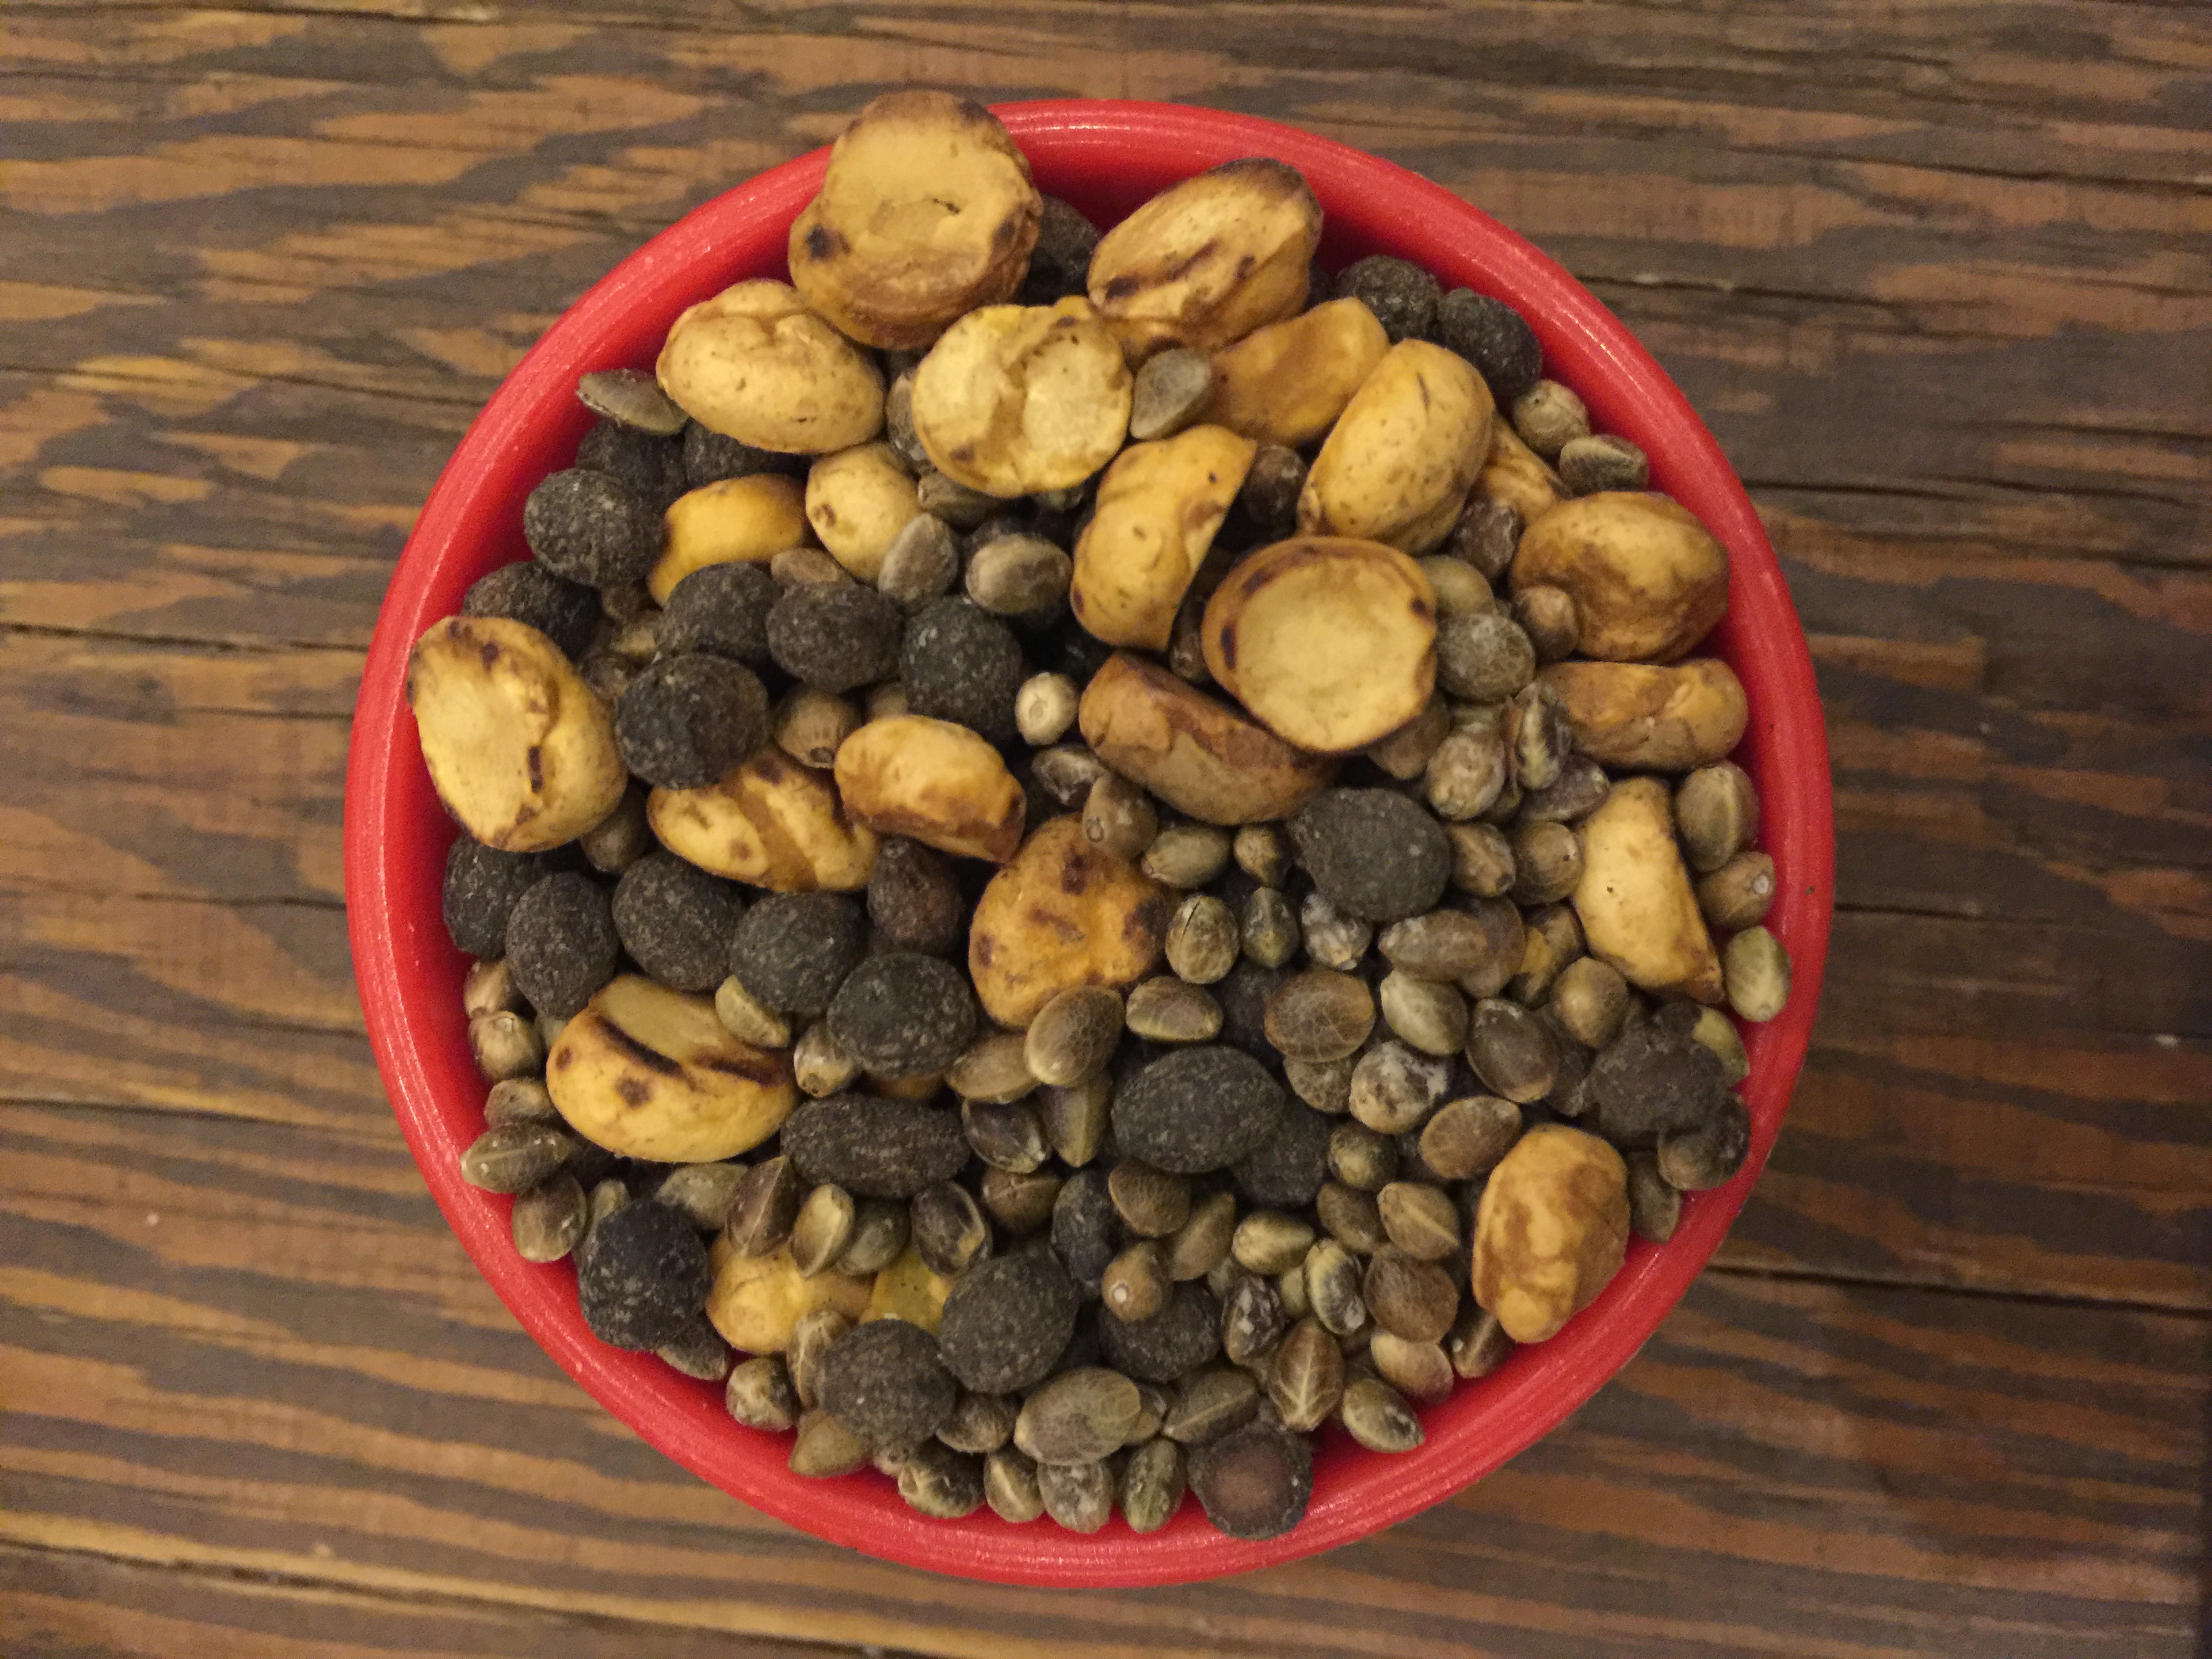
plant, fruit, dish, food, produce, vegetable, cookies, chickpeas, dried fruits and nuts, flowering plant, land plant, menengi